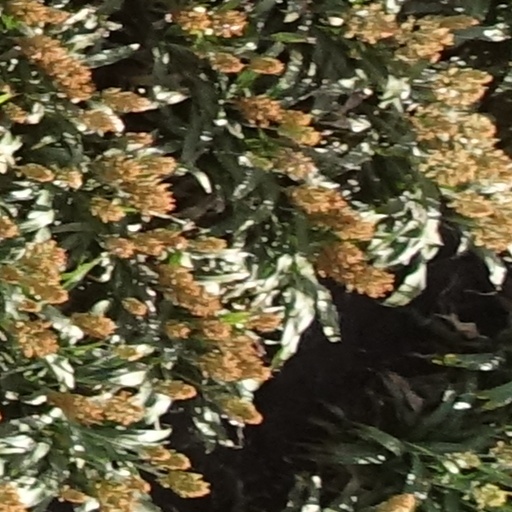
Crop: sorghum